Memorist

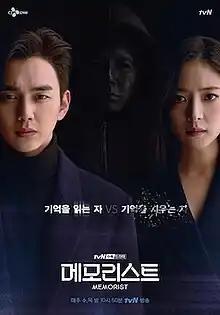
Promotional poster

Memorist is a 2020 South Korean television series starring Yoo Seung-ho, Lee Se-young, and Jo Sung-ha. Based on the 2016–2018 Daum webtoon of the same name by Jae Hoo, it aired on tvN from March 11 to April 30, 2020.